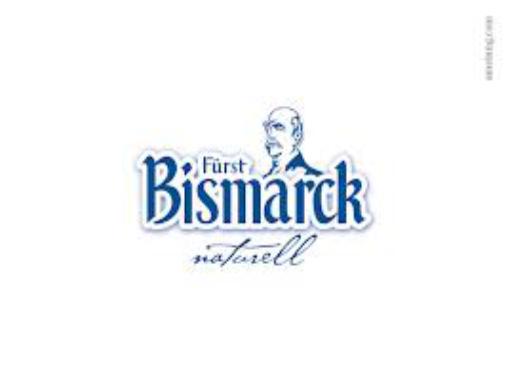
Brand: Furst Bismarck
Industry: Food